Mary Black (artist)

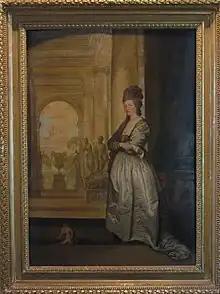
Mary Black in a Sculpture Gallery

Black was born in London the first of two children born to the artist Thomas Black, (1715–1777), and his wife, Mary. By 1760, she was working as an assistant to the artist Allan Ramsay producing copies and reproductions of works by Old Masters. She received a commission to paint portraits of Dr. James Mounsey, a physician in the Russian court, and his cousin Dr. Messenger Mounsey. The latter picture, a three-quarters length portrait, survives and is held by the Royal College of Physicians in London. For many years the painting was attributed to her father. In 1768, Black exhibited four portraits with the Society of Artists and went on to become an honorary member of the society.